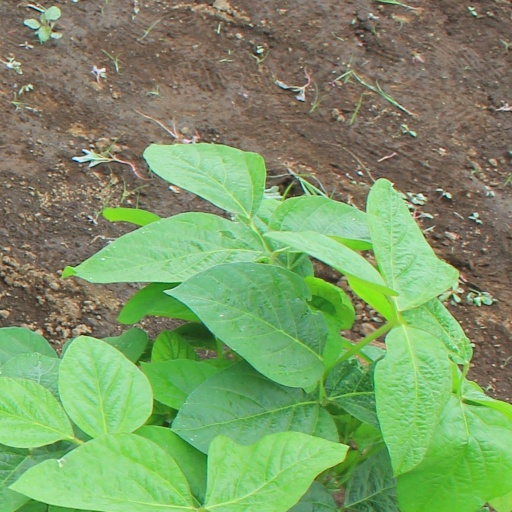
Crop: soybean